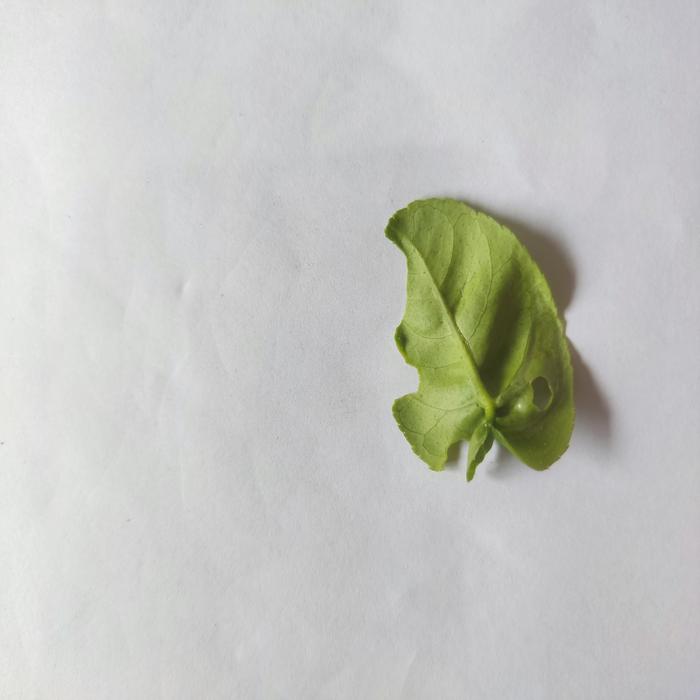
Crop: Lemon
Leaf condition: Leaf_Curl